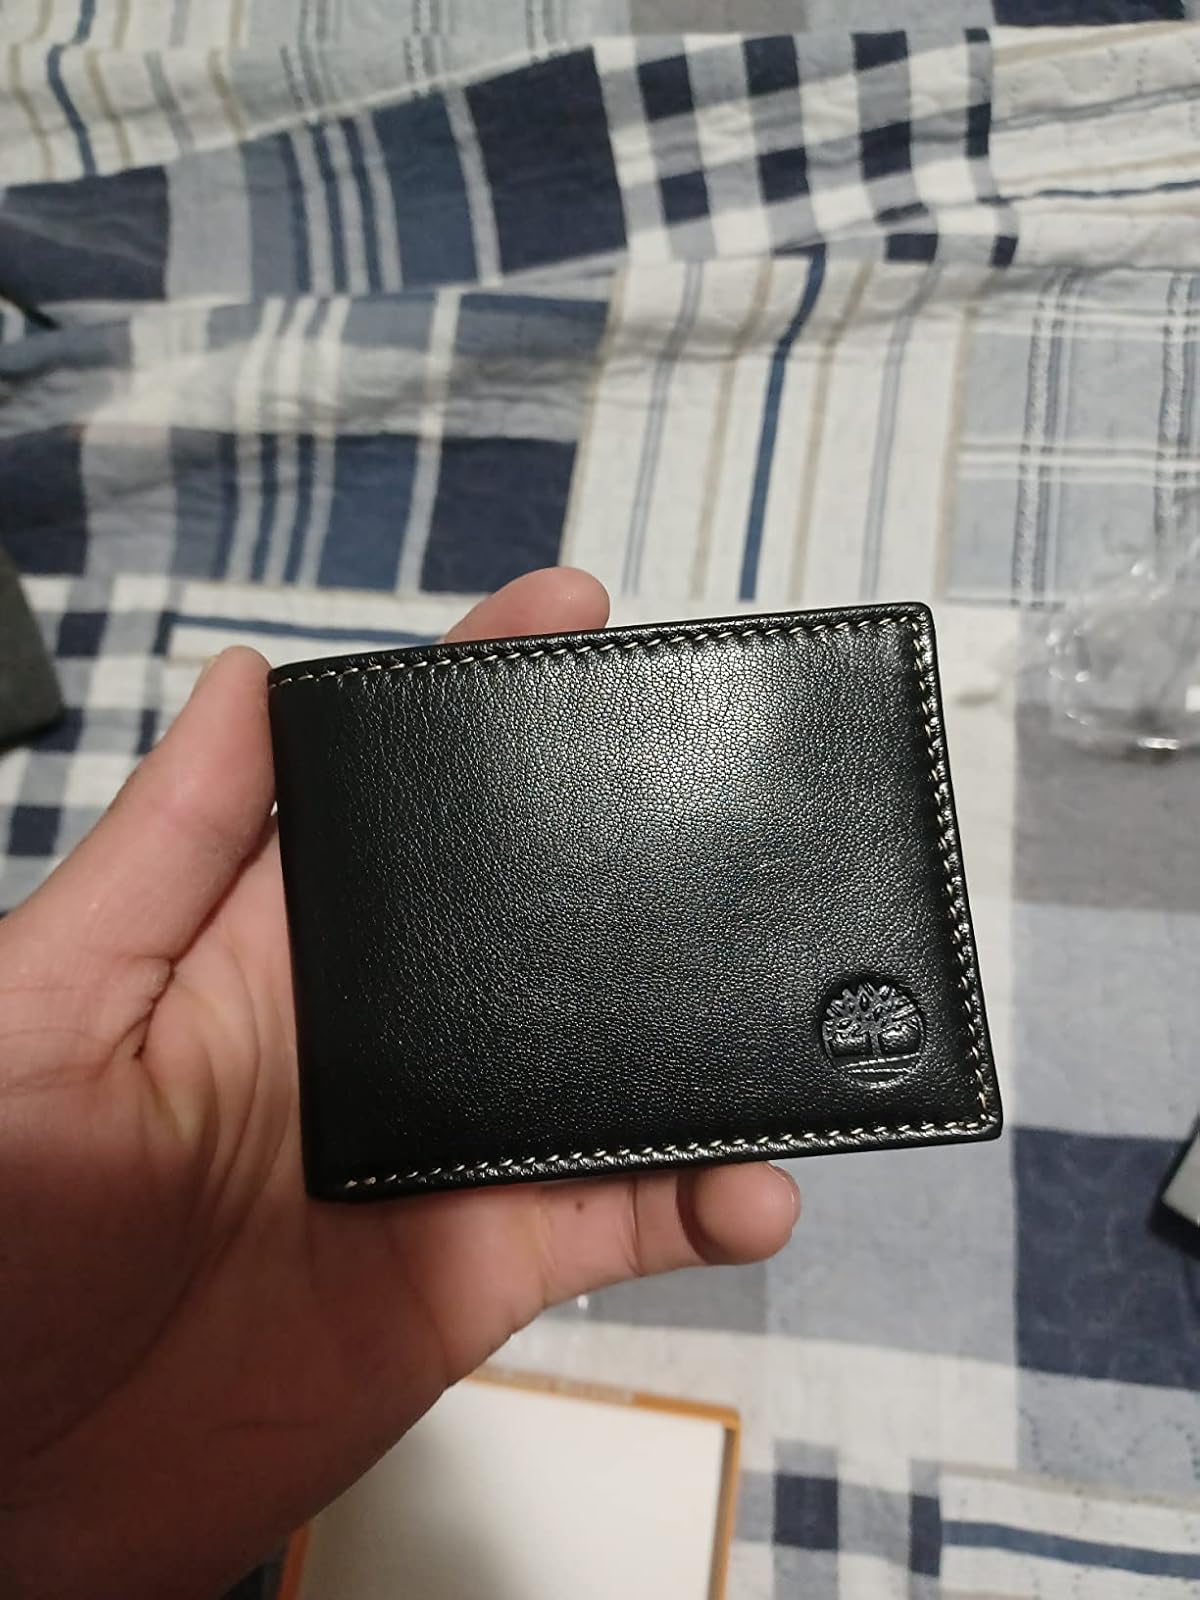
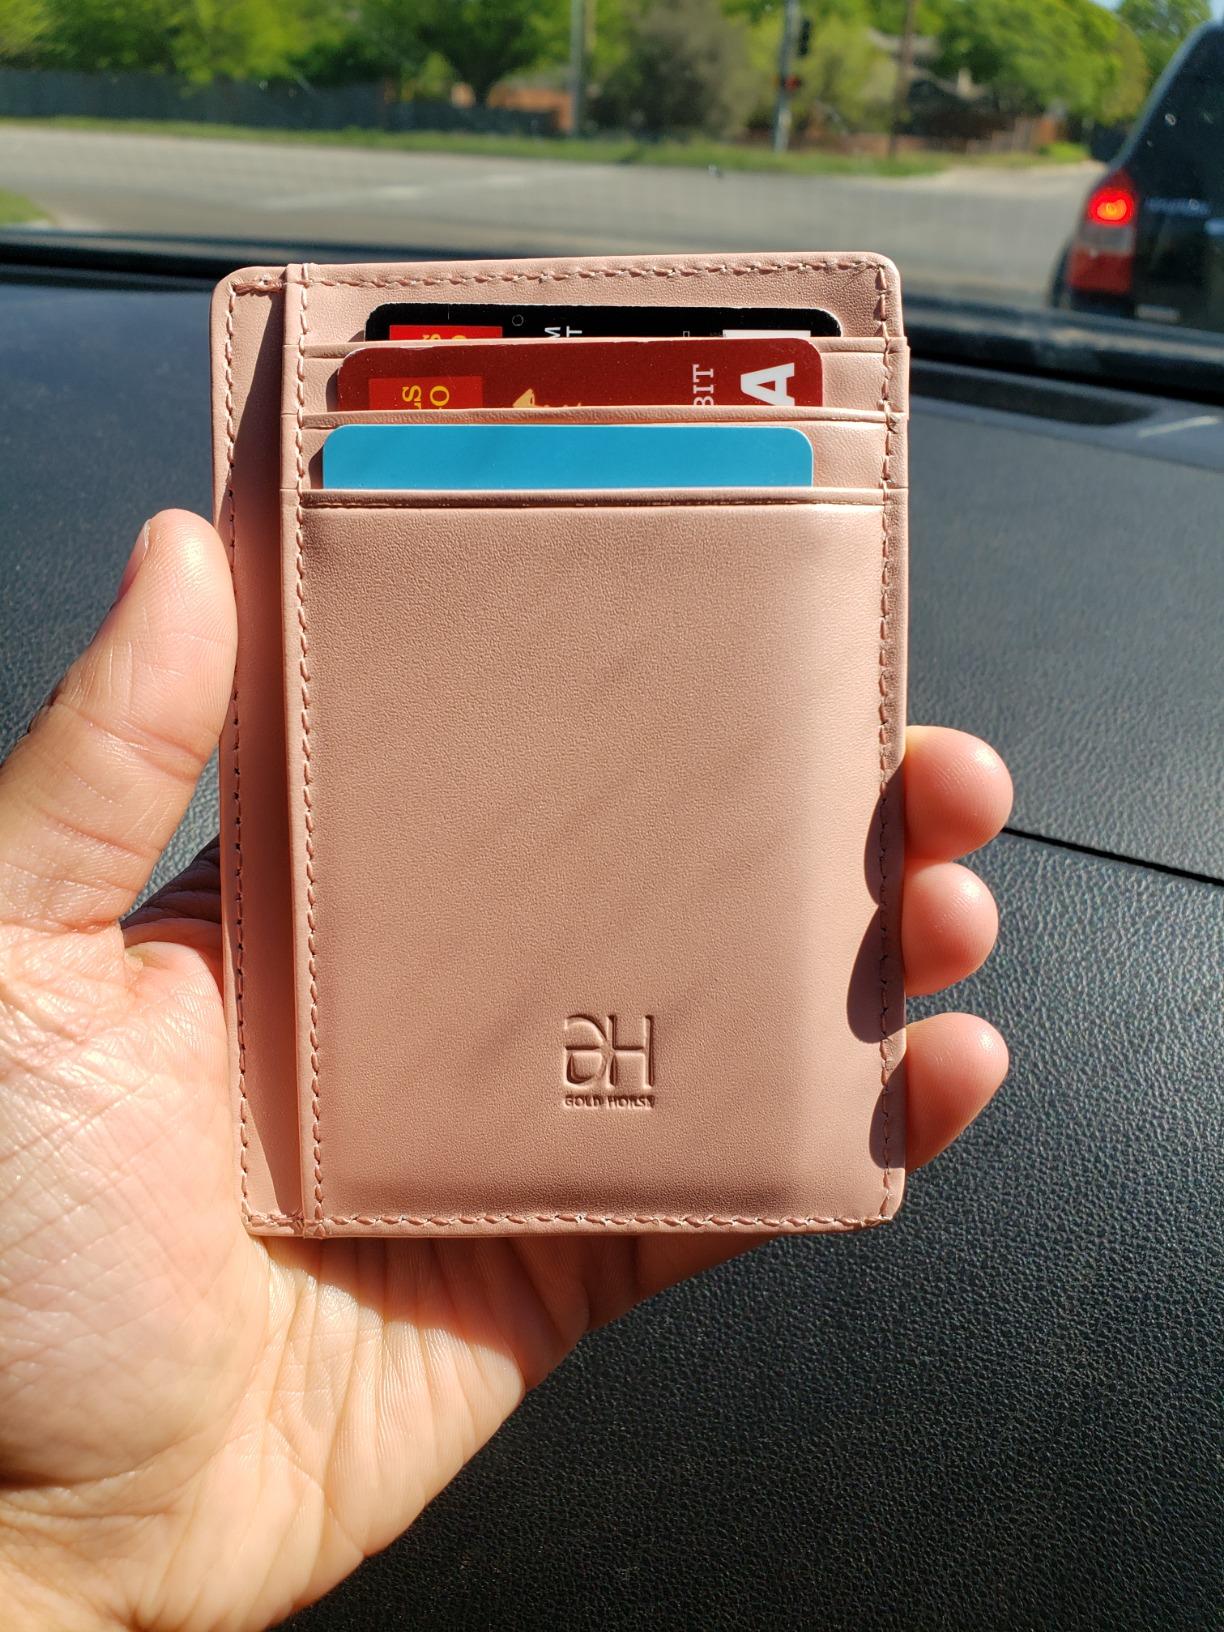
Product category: accessories_wallet
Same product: no